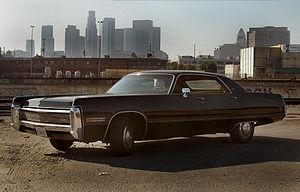
Imperial fut une marque automobile américaine du groupe Chrysler, commercialisée d'abord de 1955 à 1975, puis réapparue brièvement entre 1981 et 1983.